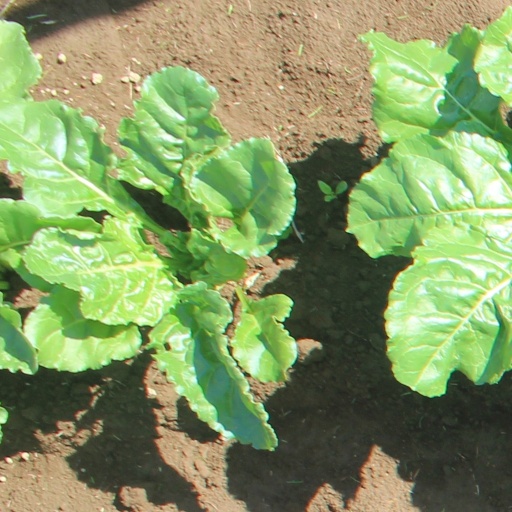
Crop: sugar beet